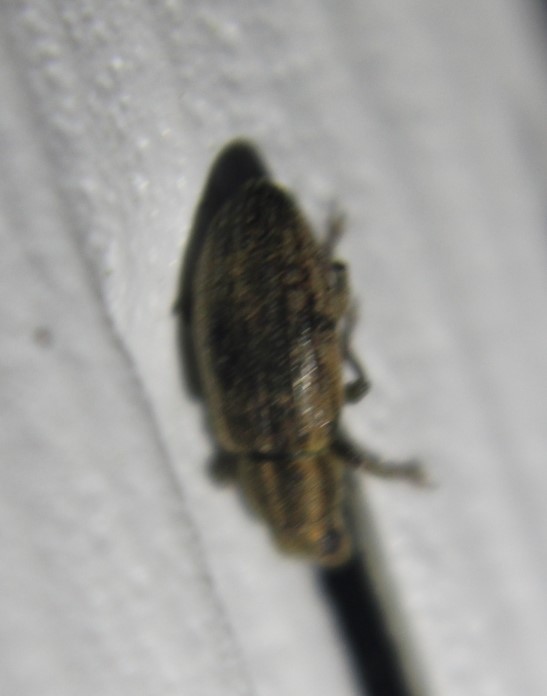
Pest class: pea_leaf_weevil